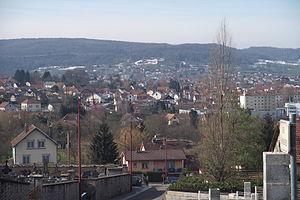
La commune de Navenne et le sud de Vesoul
Navenne est une commune française située en banlieue sud de Vesoul dans le département de la Haute-Saône, en région Bourgogne-Franche-Comté.